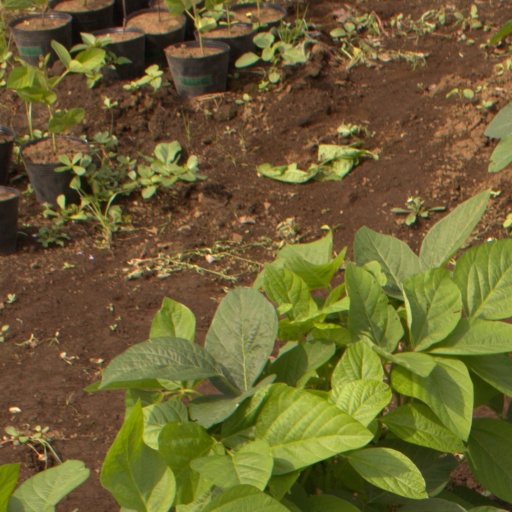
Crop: soybean